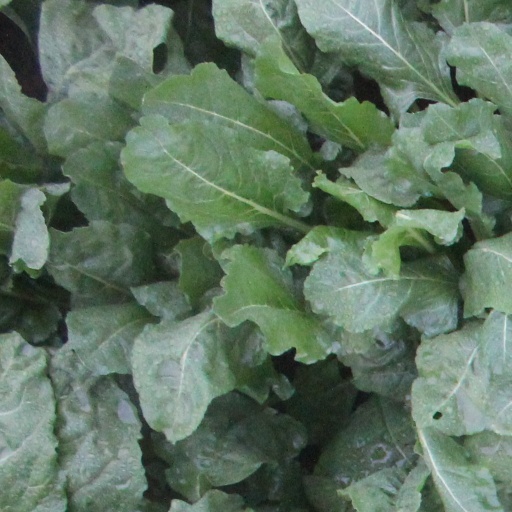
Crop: sugar beet